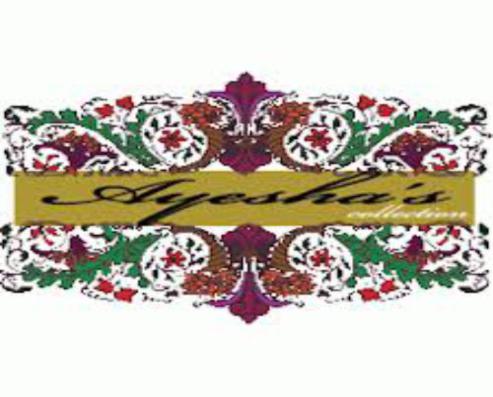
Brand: chiffon
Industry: Food